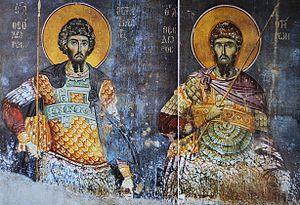
Théodore le Stratilate ou Théodore le Stratélate est un saint chrétien vénéré comme mégalomartyr. Sa mémoire est honorée au sein de l'Église orthodoxe le 8 février et le 8 juin, et le 7 février dans l'Église catholique. Il est vénéré par les chrétiens comme patron de l'armée. Il est parfois représenté ensemble avec Théodore Tiron également saint et martyr. C'étaient tous les deux des soldats mais l'un était une nouvelle recrue alors que l'autre était un chef militaire. Ils sont vénérés comme l'incarnation des principes chrétiens dans la puissance militaire de l'Empire romain.